Lisbeth Seierskilde

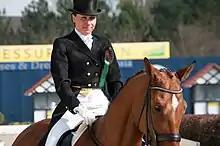
Lisbeth Seierskilde (Copyright: Olaf Kosinsky / Wikipedia)

Lisbeth Seierskilde (born 5 December 1985 in Roskilde, Denmark) is a Danish Olympic dressage rider. She competed at the 2012 Summer Olympics in London, where she placed 34th in the individual competition.